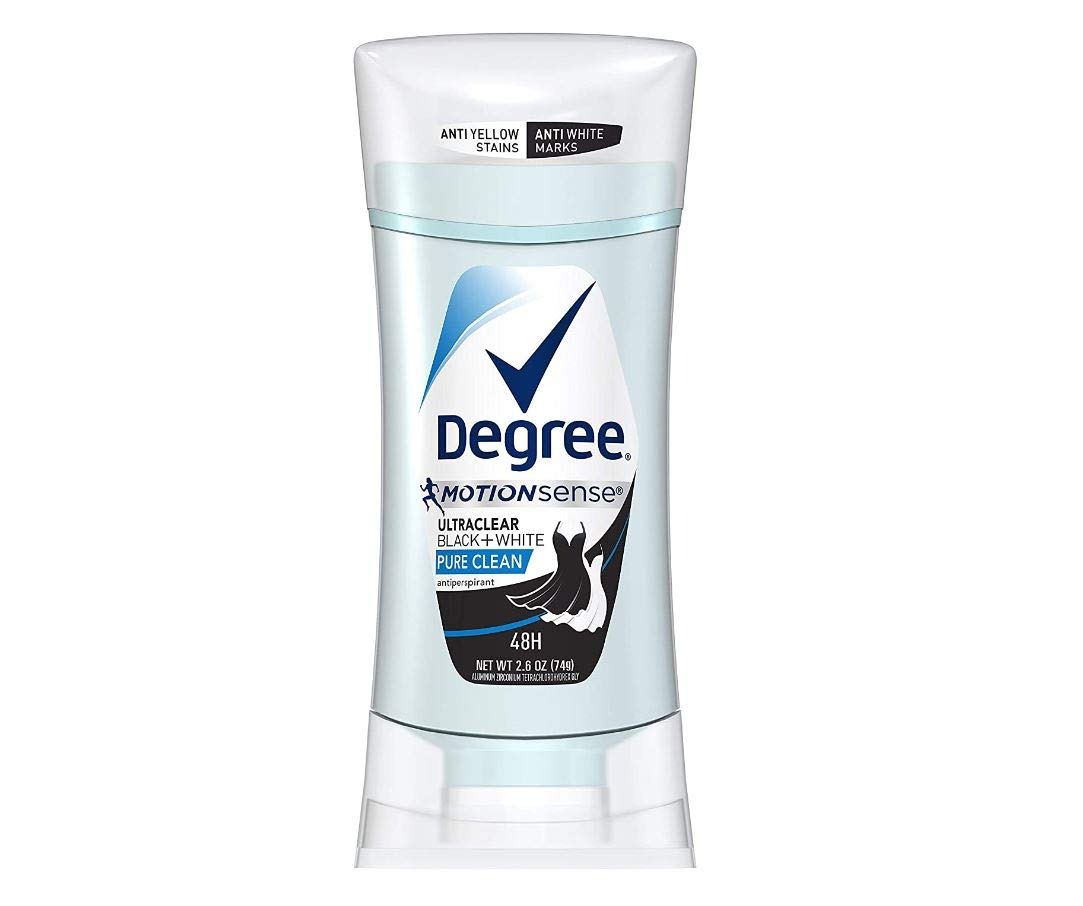
Item Name: Degree Motionsense Antiperspirant for Women Protects from Deodorant Stains Pure Clean Deodorant for Women 2.6 oz, 2 Count
Bullet Point 1: Degree’s Motionsense Black+White Pure Clean antiperspirant deodorant stick lasts for 48 hours and protects against white marks and yellow stains, making it one of Degree best deodorant for women
Bullet Point 2: This antiperspirant for women gives you a fresh and airy fragrance with a clean feel. Along with its 48-hour odor advanced protection, this is why it's one of Degree’s best smelling deo for women
Bullet Point 3: With MotionSense technology, this breakthrough formula protects you from underarm sweat. It’s filled with smart capsules that respond to motion. When you move, these capsules burst with fragrance
Bullet Point 4: This antiperspirant for women is designed to be the best deodorant for any sport, fitness class or alternative forms of movement. This anti perspirant also protects against deodorant stains
Bullet Point 5: Being the #1 deodorant brand by volume, Degree’ best deodorant for women is known to give you the ultimate freshness that’s activated when you move, however you move
Bullet Point 6: At Degree, we want to inspire the confidence in everyone to move more. We’re here to support and share your journey through an antiperspirant deodorant that moves with you
Value: 5.2
Unit: Ounce

Price: 8.64